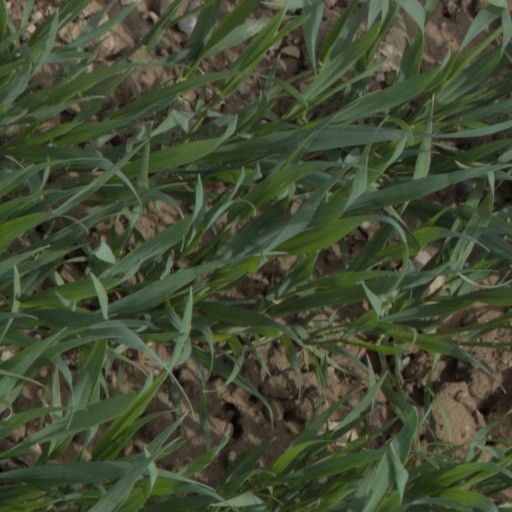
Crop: wheat